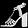
Label: Sandal